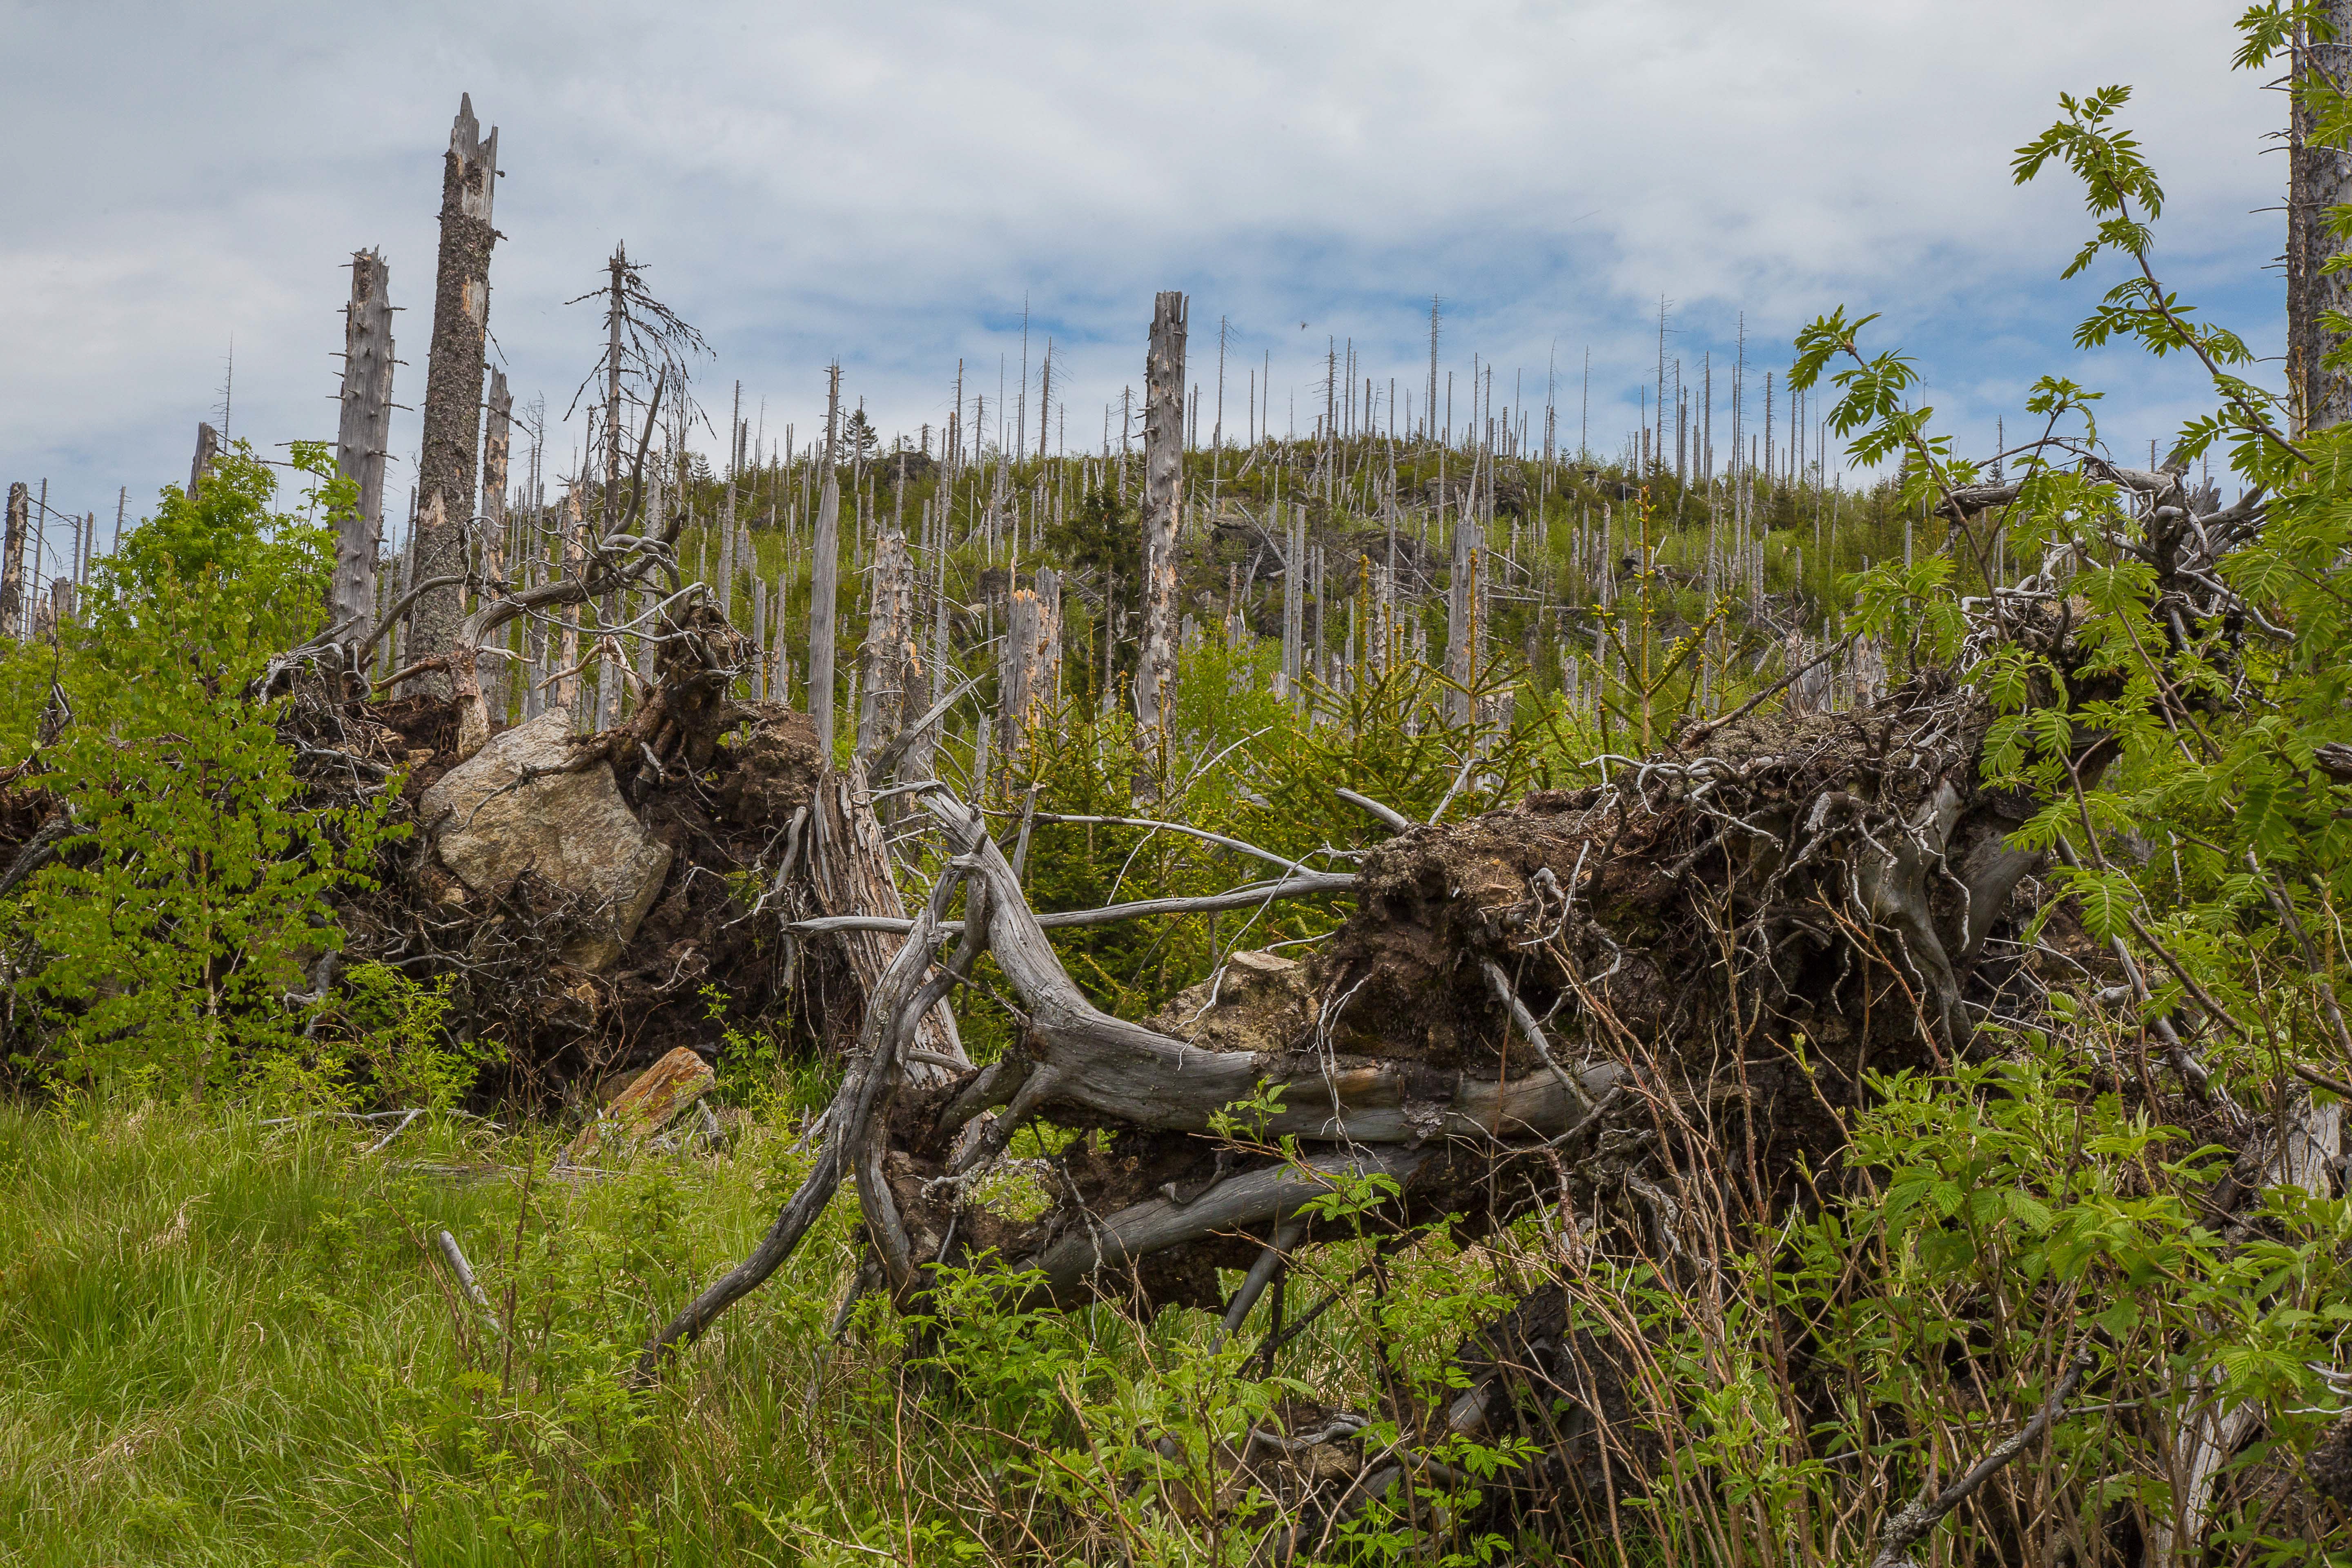
tree, forest, swamp, wilderness, plant, wildlife, wetland, habitat, ecosystem, waldsterben, bark beetles, natural environment